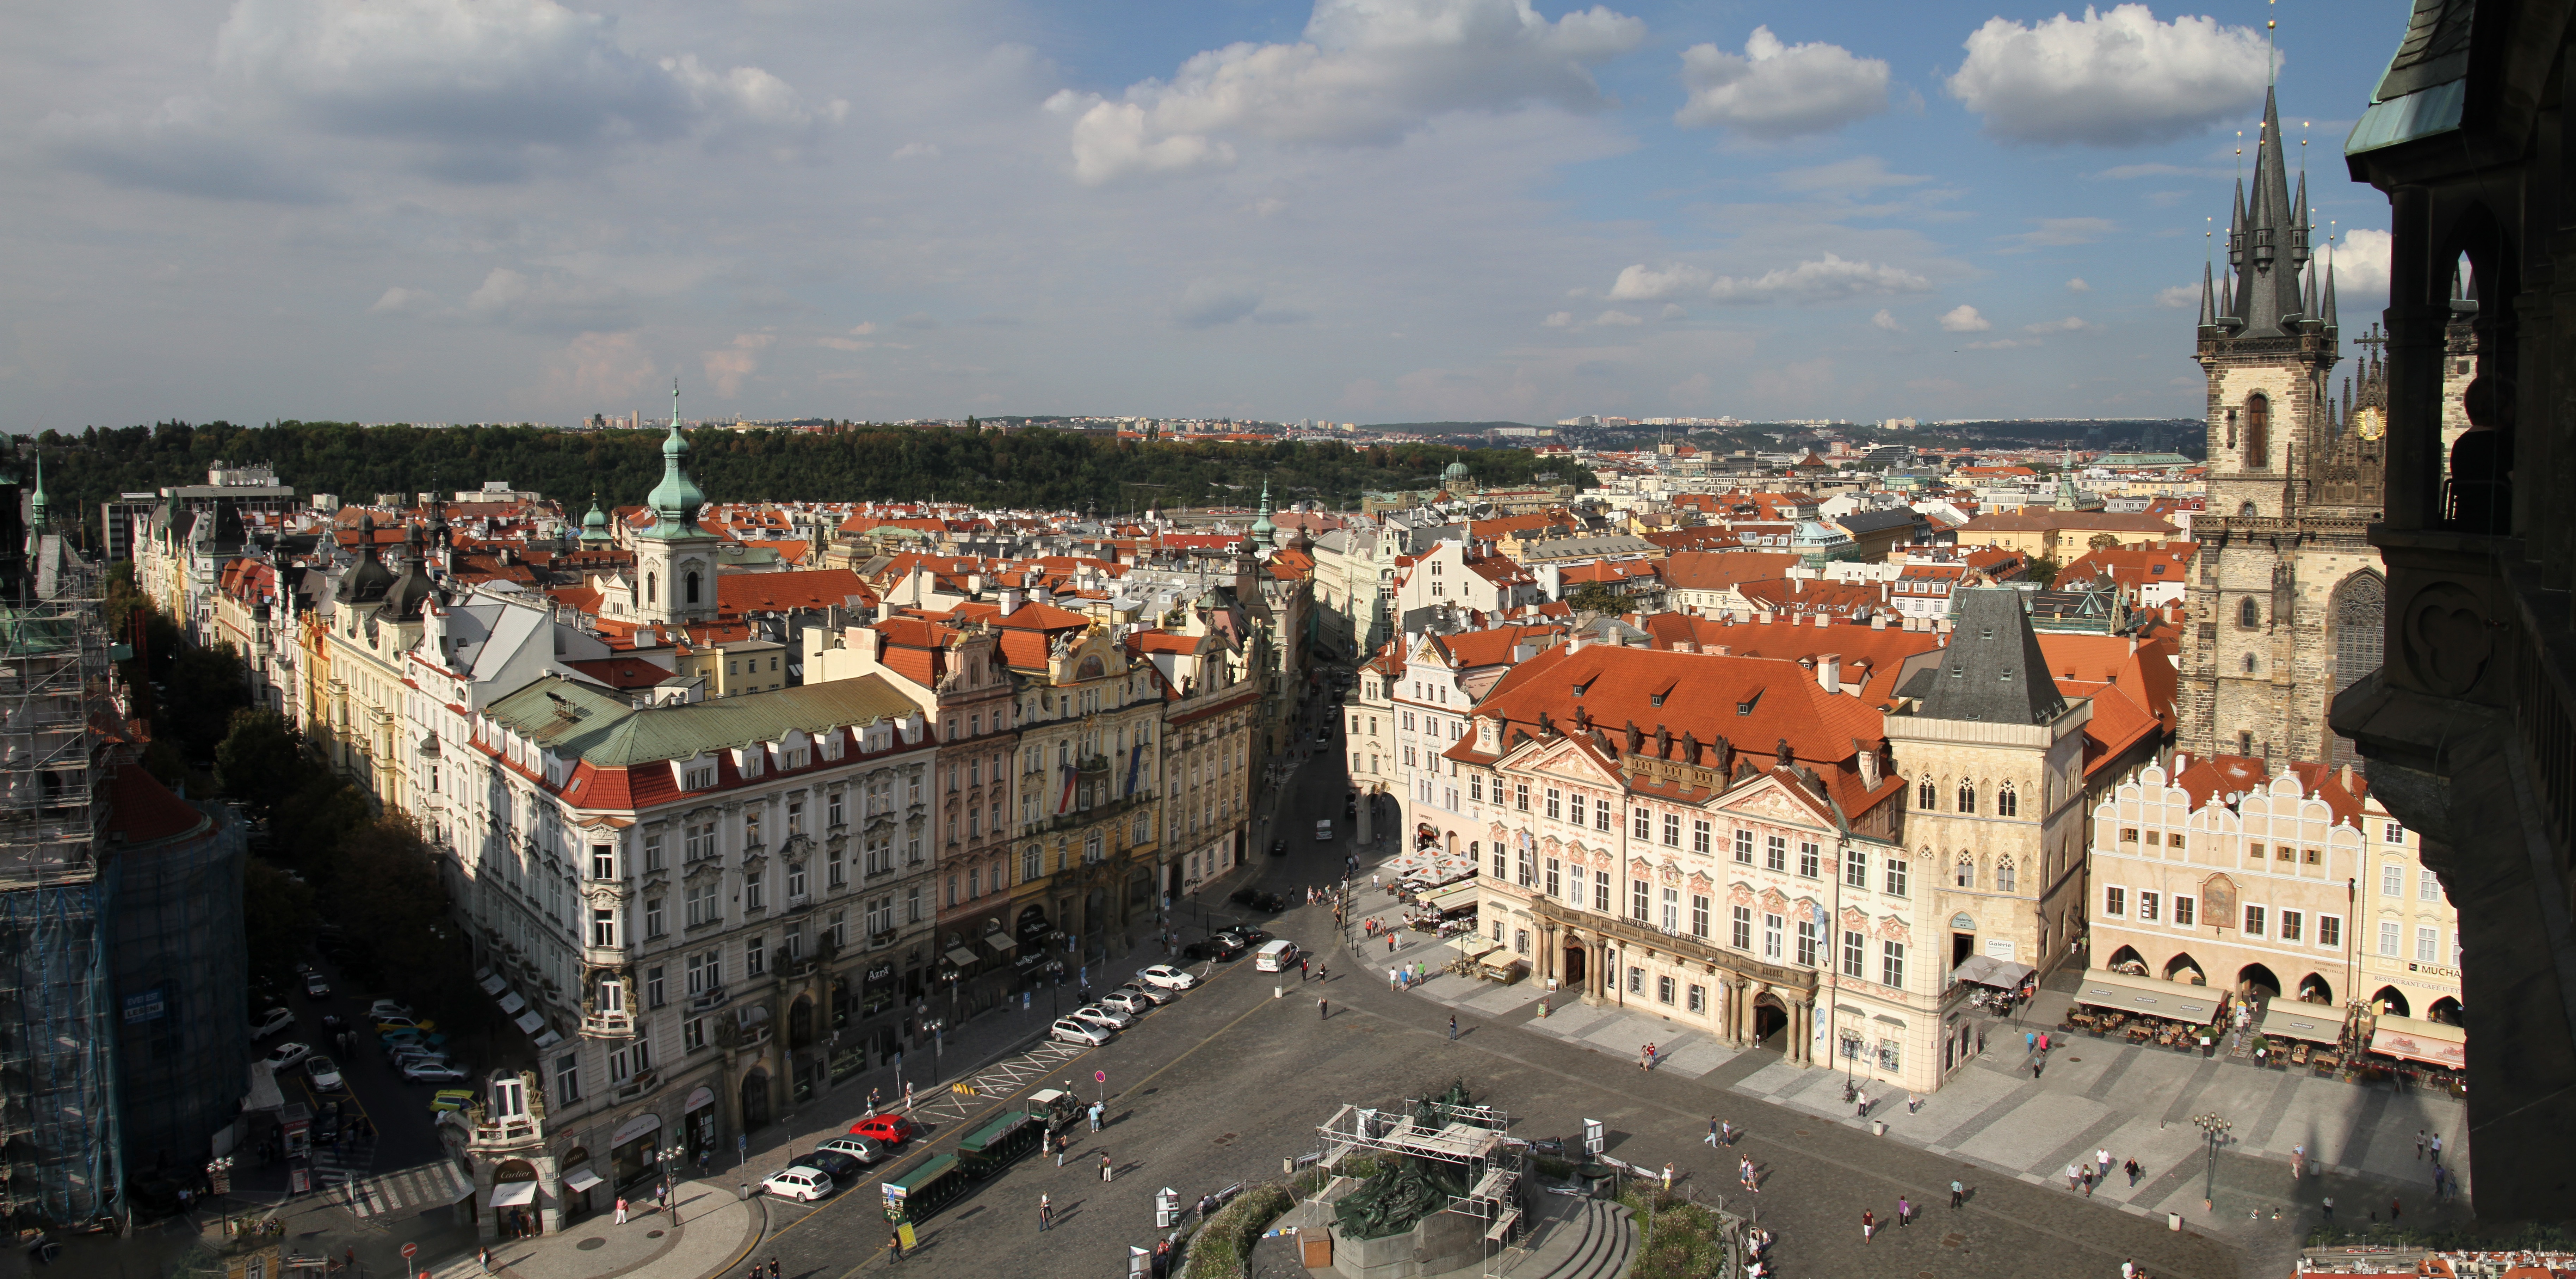
architecture, town, city, cityscape, panorama, europe, plaza, landmark, cathedral, prague, historic, tourism, town square, famous, basilica, republic, czech, metropolis, ancient rome, tours, unesco world heritage site, historic site, human settlement